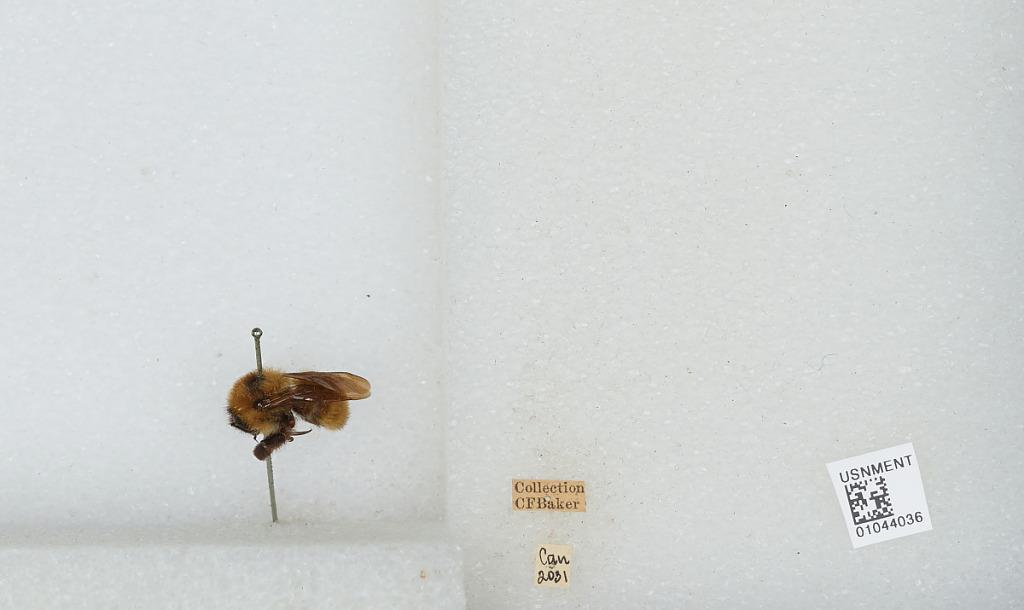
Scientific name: Bombus sp.
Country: Canada